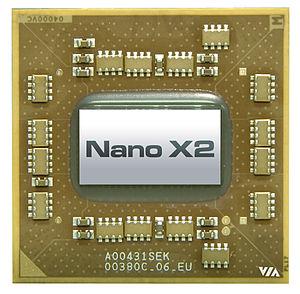
Le VIA Nano est un processeur 64 bits compatible x86 destiné au segment mobile de l'embarqué. Le processeur est en vente exclusivement pour les OEM. Le Nano a été annoncé fin mai 2008, soit peu après celle de l'Intel Atom son principal concurrent, après cinq années de développement par sa division CPU Centaur Technology. Elle est accompagnée peu après par la sortie de la révision 2.0 du format mini-ITX incluant le support du processeur et d'un bus PCIe 16x. Il se base sur une nouvelle architecture 64 bits conçue ex-nihilo et dévoilée le 24 janvier 2008. Le processeur prend en charge un certain nombre d'extensions x86 spécifiques à VIA visant à améliorer l'efficacité des appareils de faible puissance. Il est associé à différents chipsets VIA VX800, VX900 ou VN1000. Fer de lance du fondeur VIA, le Nano souffre cependant d'une faible commercialisation dans le domaine grand public.